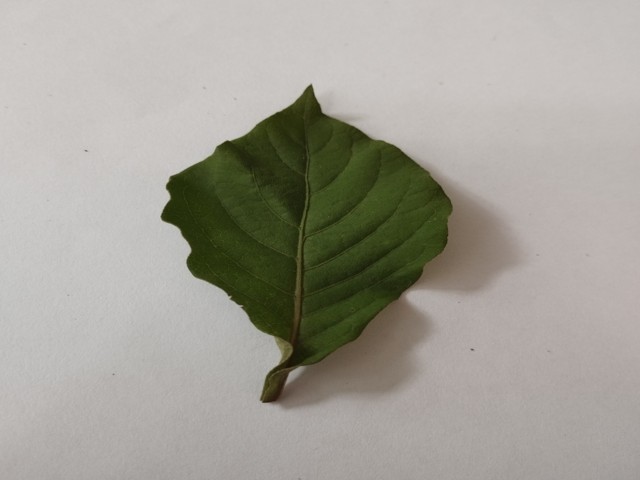
Plant: apang